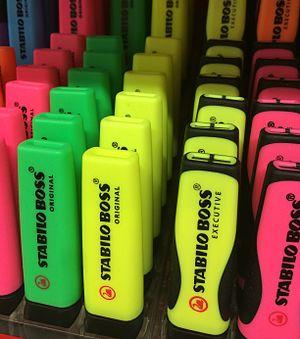
Stabilo est l'un des principaux fabricants d’instruments d’écriture en Europe. Société historique du groupe familial allemand Schwan-Stabilo Schwanhäusser GmbH and Co, elle est aujourd'hui présente dans près de 130 pays et emploie plus de 1 300 personnes dans le monde. Du célèbre surligneur Stabilo Boss au feutre Pen 68, en passant par le stylo-feutre point 88, Stabilo a historiquement mis l'innovation au cœur de son développement.